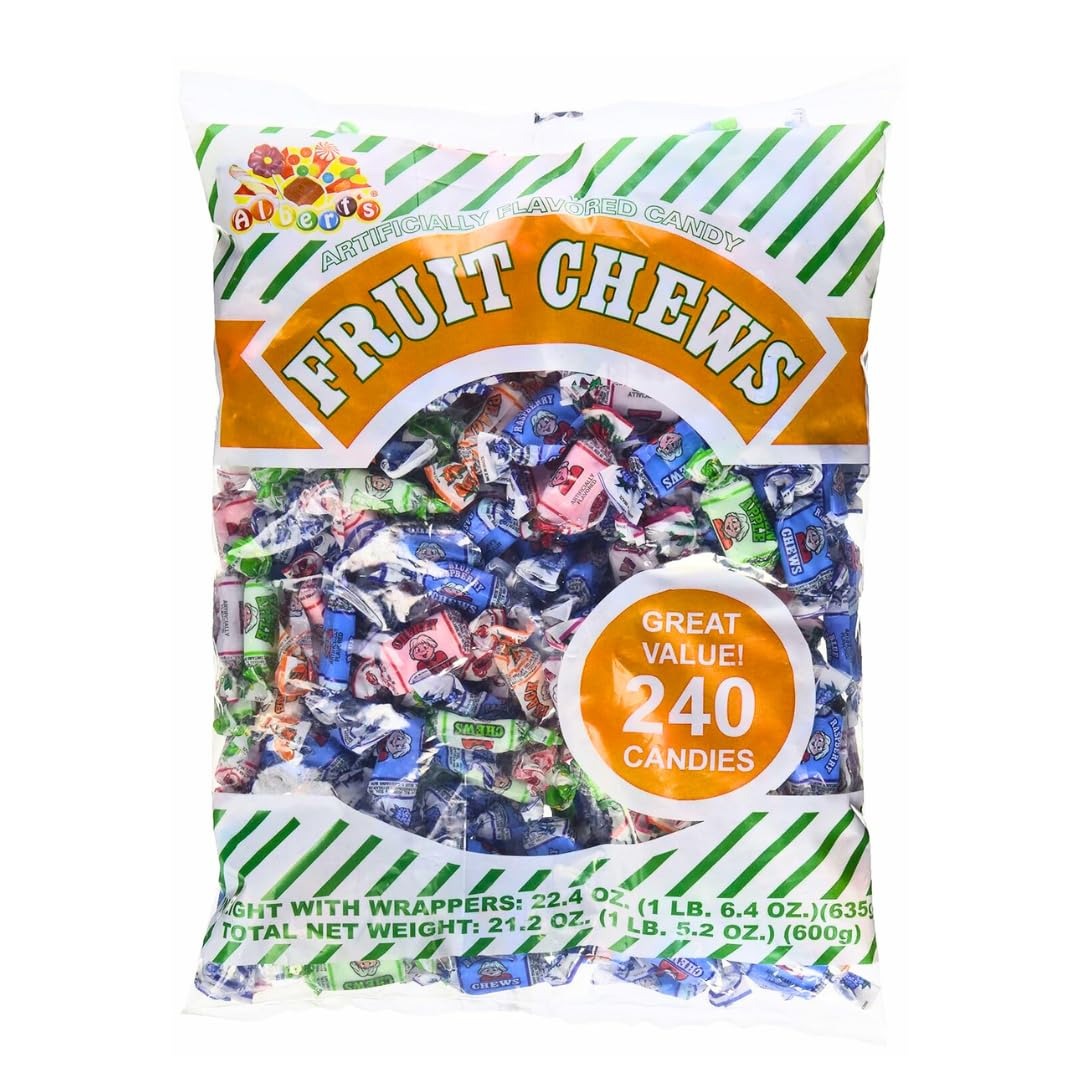
Item Name: Albert's Chews Fruit Assorted Bag, 240 Piece, 21.2 Ounce
Bullet Point 1: Ships fast & fresh!!
Bullet Point 2: The original fruit chew
Bullet Point 3: Assorted fruit flavors
Bullet Point 4: Great value - great taste
Value: 21.2
Unit: Ounce

Price: 13.67